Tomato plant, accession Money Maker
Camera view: vertical (180 deg); turntable rotation: 180 degrees
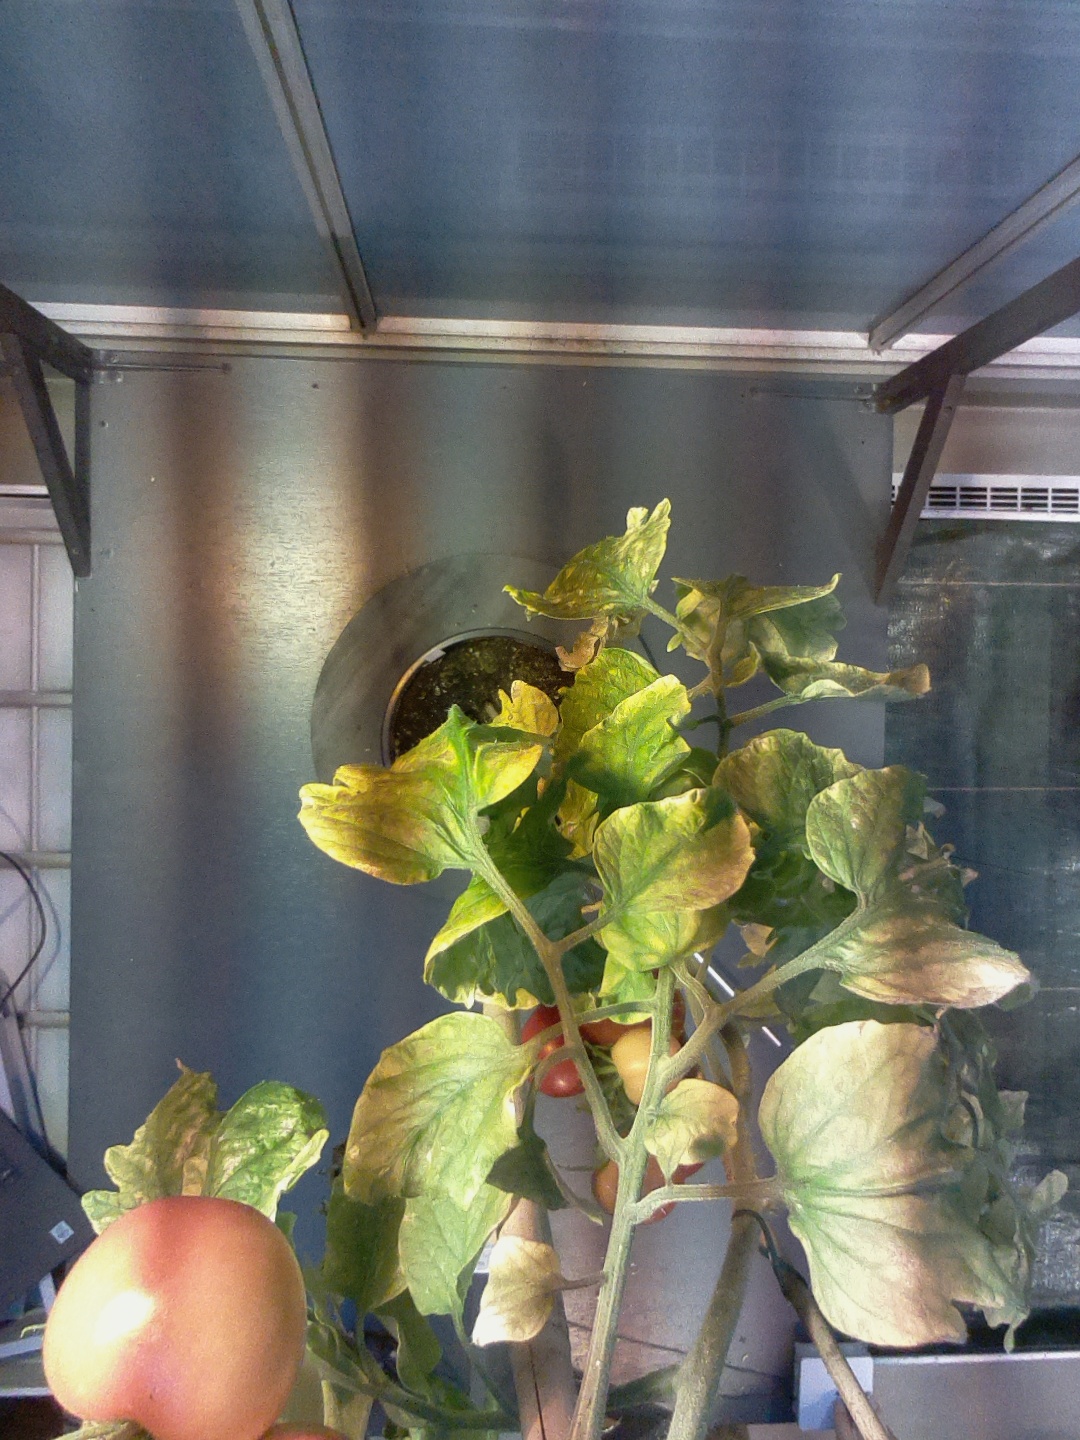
BBCH growth stage 86: 60%-70% of fruits show typical fully ripe color